Public housing estates in Ngau Tau Kok and Kowloon Bay

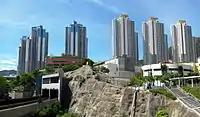
Choi Fook Estate

Choi Fook Estate, formerly Choi Wan Road Site 3B, is a public estate in Ping Shan next to Choi Ying Estate. Formerly a quarry site, Choi Fook Estate is a part of the housing development near Choi Wan Road and Jordan Valley. It is developed into 2 phases. All blocks in Phrase 1 & 2 occupied in 2010. other 1 further block in Phase 3 will be occupied in 2020.